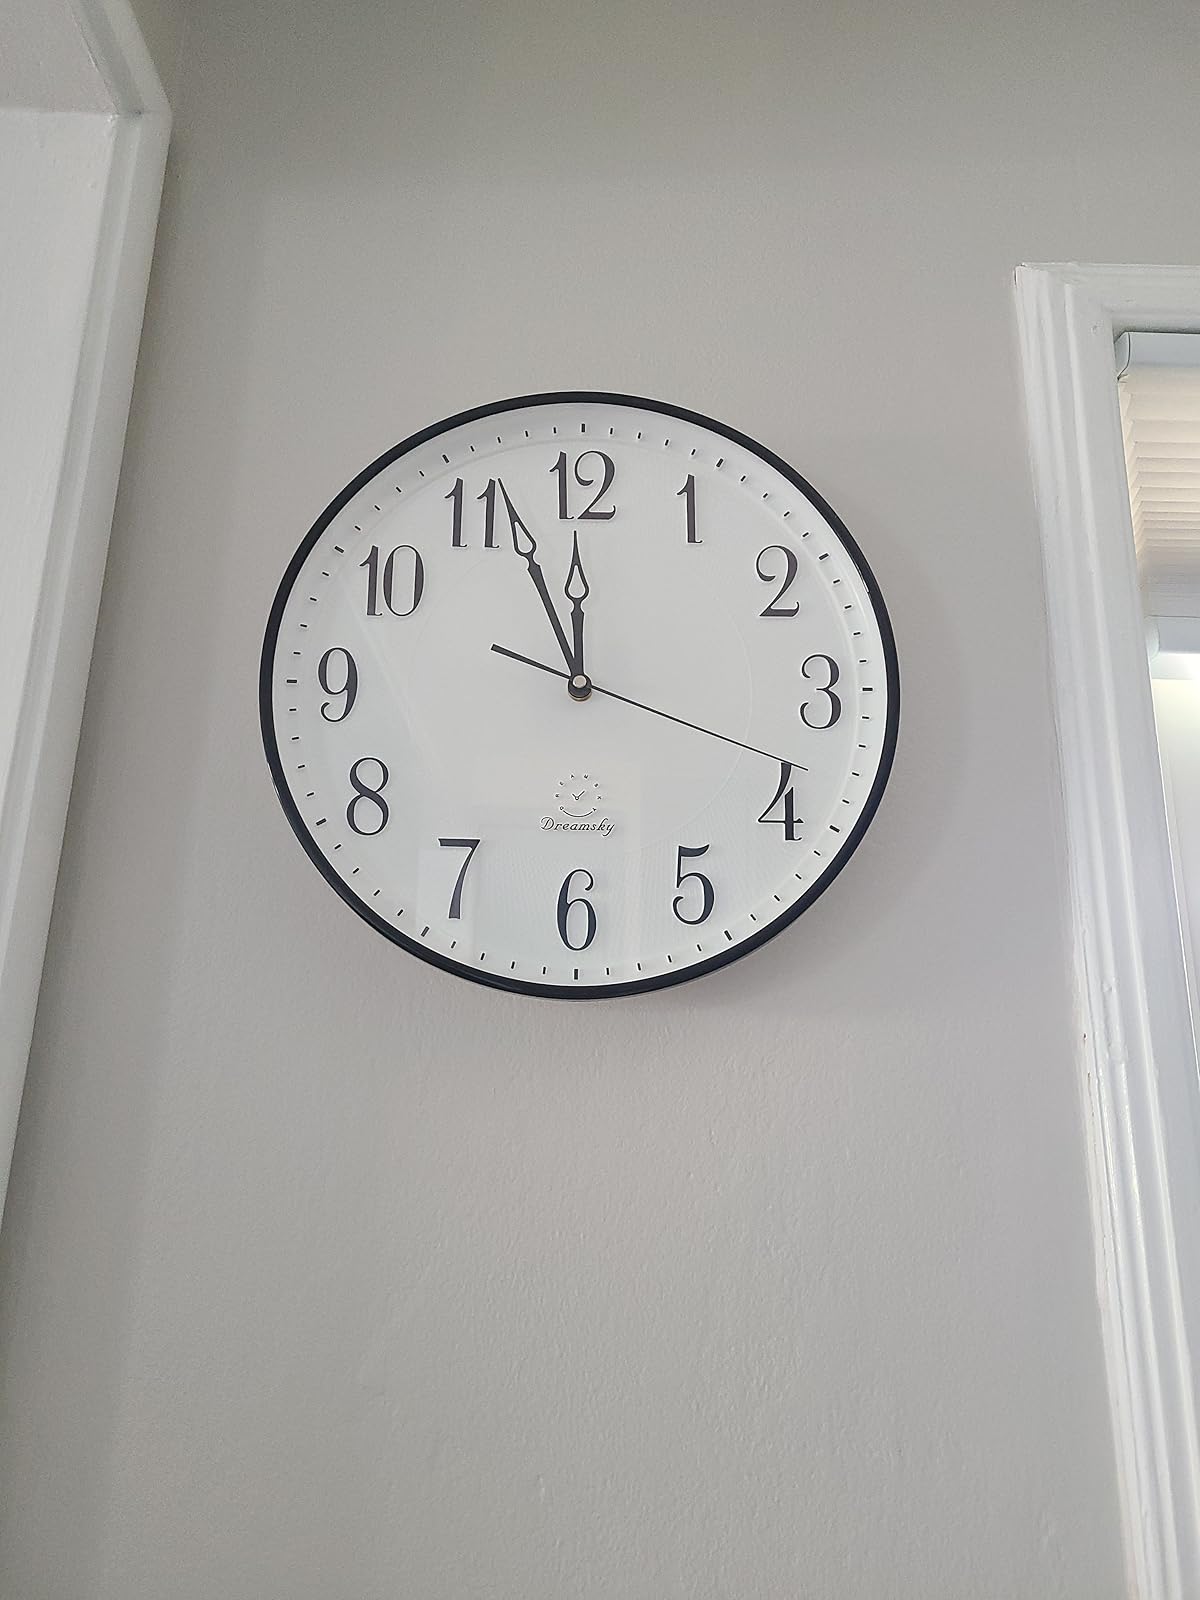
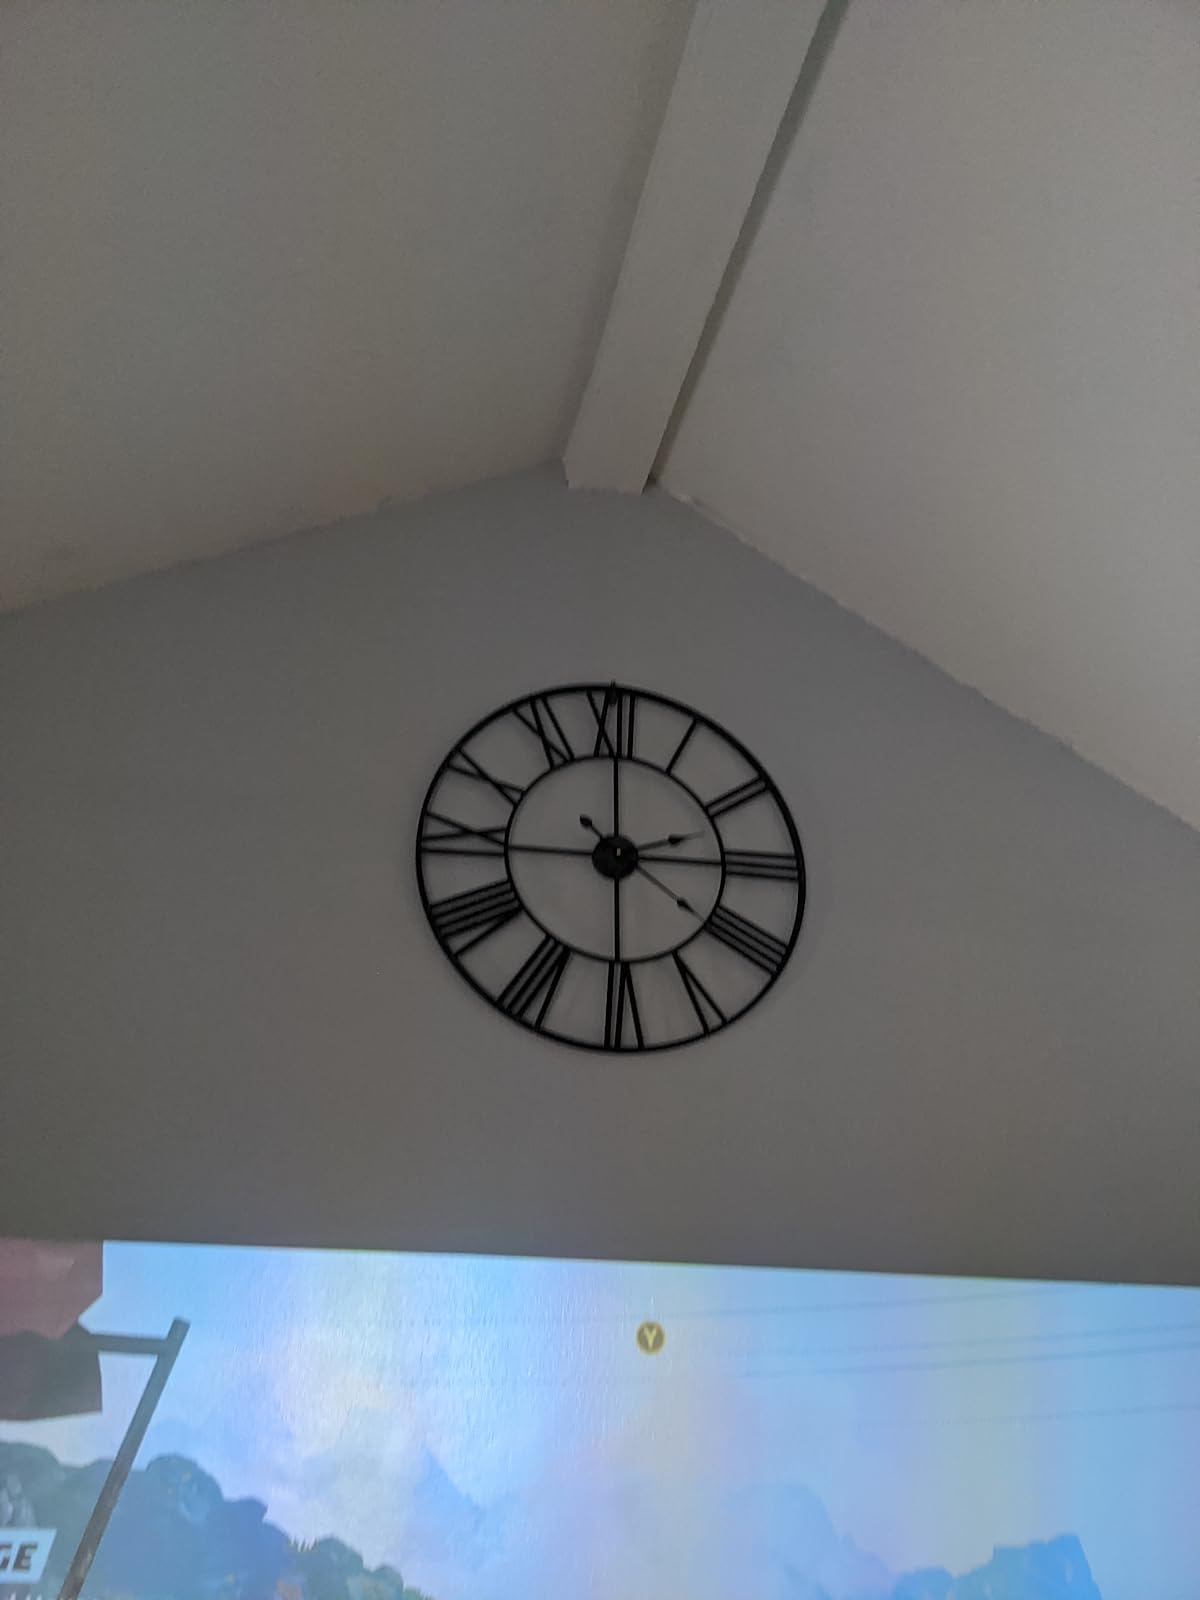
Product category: clock
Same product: no